Saint-Rédempteur, Quebec

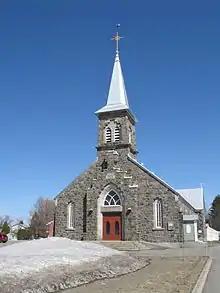
The Saint-Rédempteur church.

Saint-Rédempteur is a district within Les Chutes-de-la-Chaudière-Ouest borough of the city of Lévis, Quebec. Prior to 2002, it was an independent municipality.